Mound Cemetery Mound (Chester, Ohio)

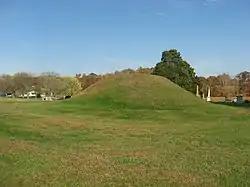
Comprehensive view from the southwest

The Mound Cemetery Mound is a Native American mound in central Meigs County, Ohio, United States. Located in the eponymous Mound Cemetery, the mound lies north of the community of Chester in Chester Township. Because the mound has never been excavated and the cemetery has cared for it, it remains in fine condition. Its location near the Middle Branch of the Shade River, and the existence of numerous similar mounds nearby at one time, suggests that it was built by the Adena people, who were active 800 BCE to 100 CE. They were Early Woodland peoples. The mound is likely to contain remnants of a wooden structure that served as the burial place for a prominent member of Adena society.